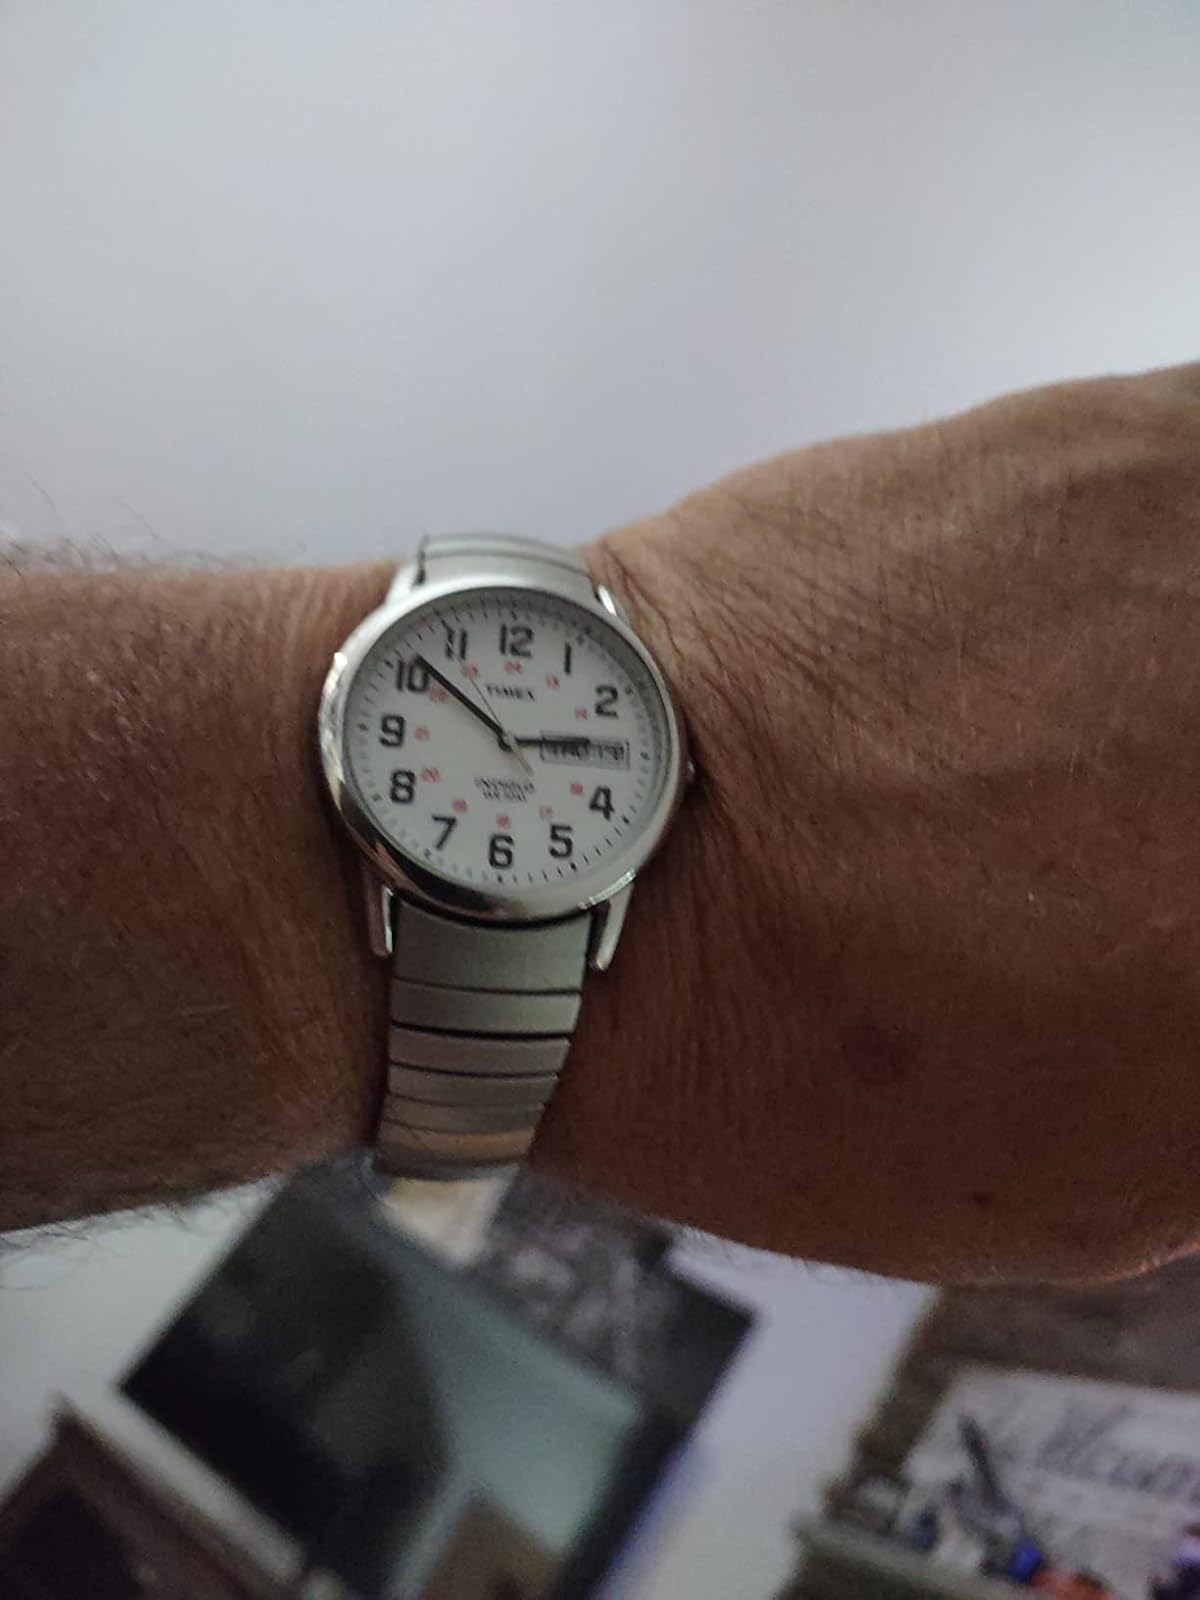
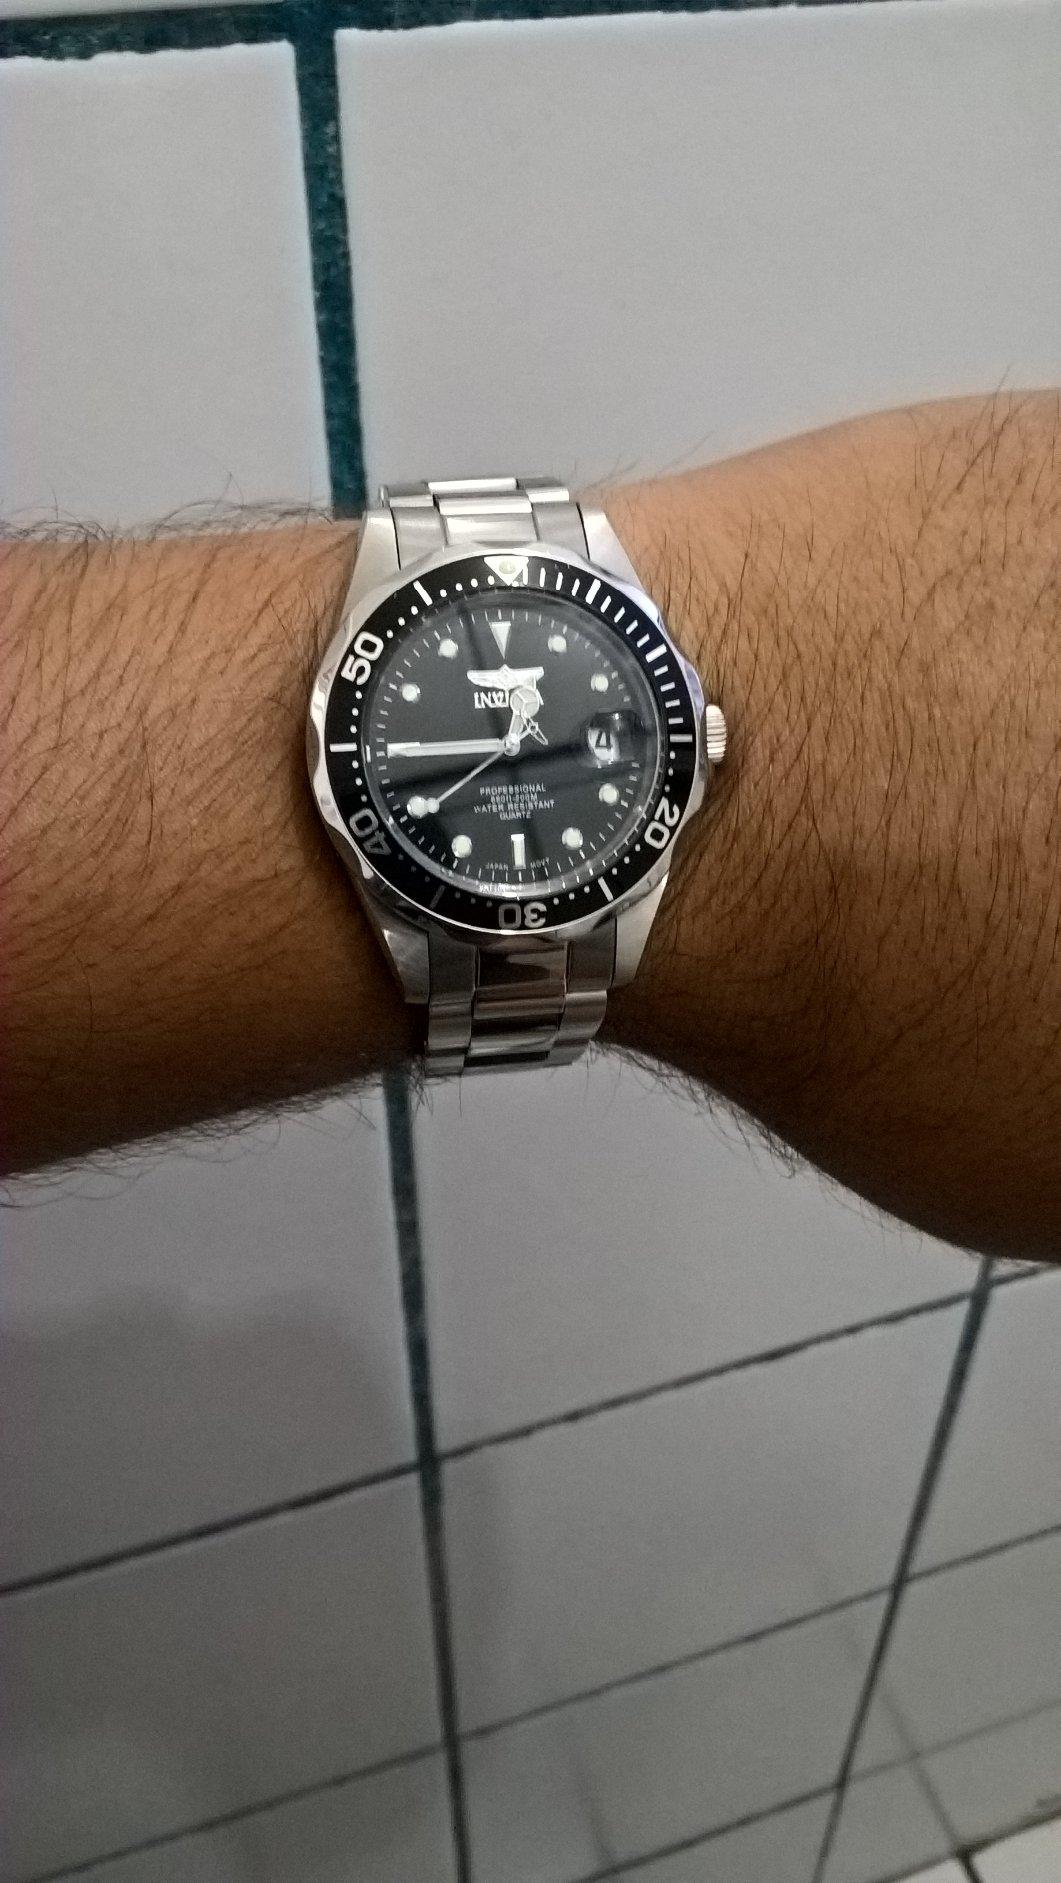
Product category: accessories_watch
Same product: no